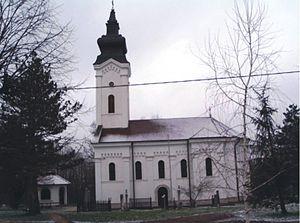
L'éparchie de Valjevo est une circonscription de l'Église orthodoxe serbe. Elle a son siège à Valjevo et, en 2016, elle a à sa tête l'évêque Milutin.